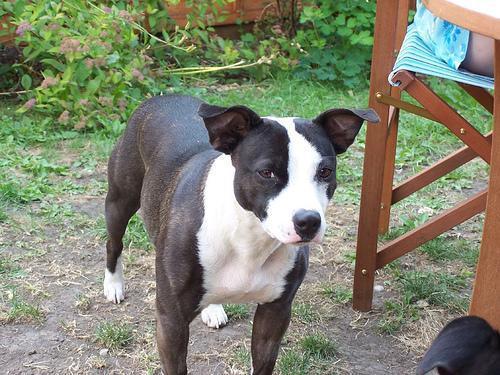
staffordshire bull terrier